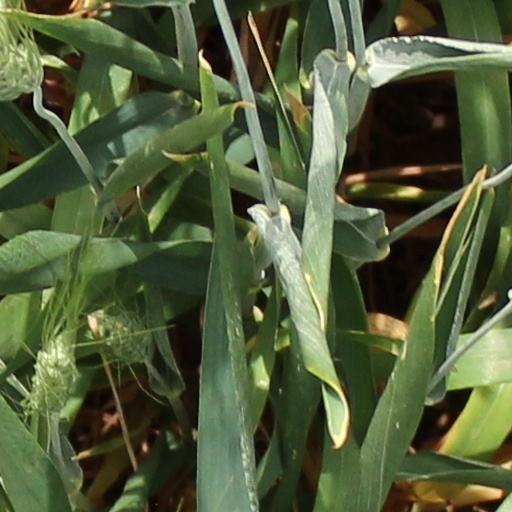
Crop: wheat